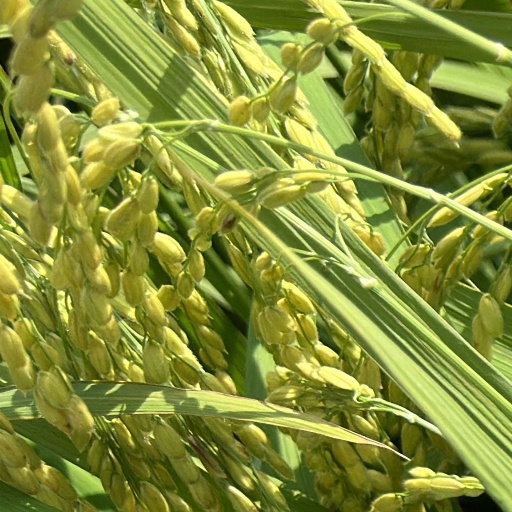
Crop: rice